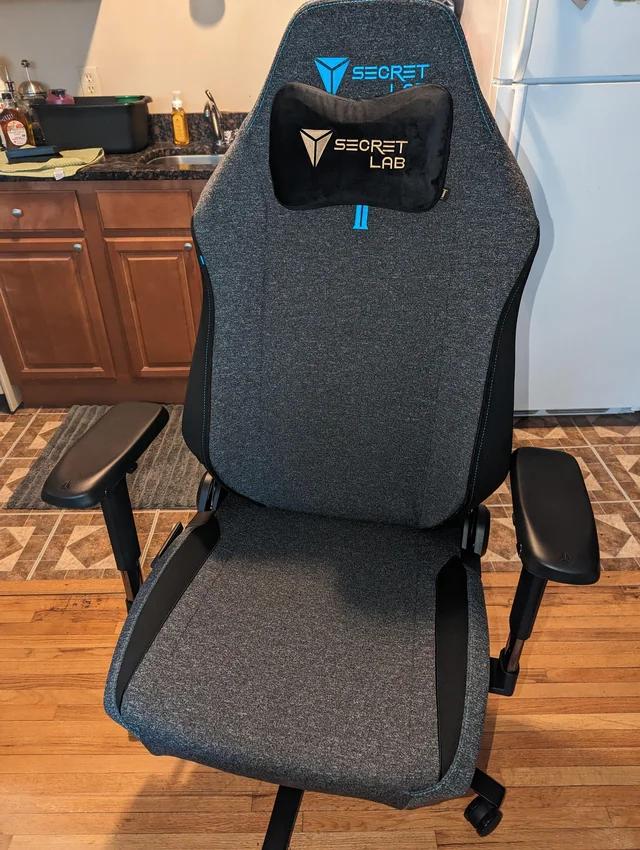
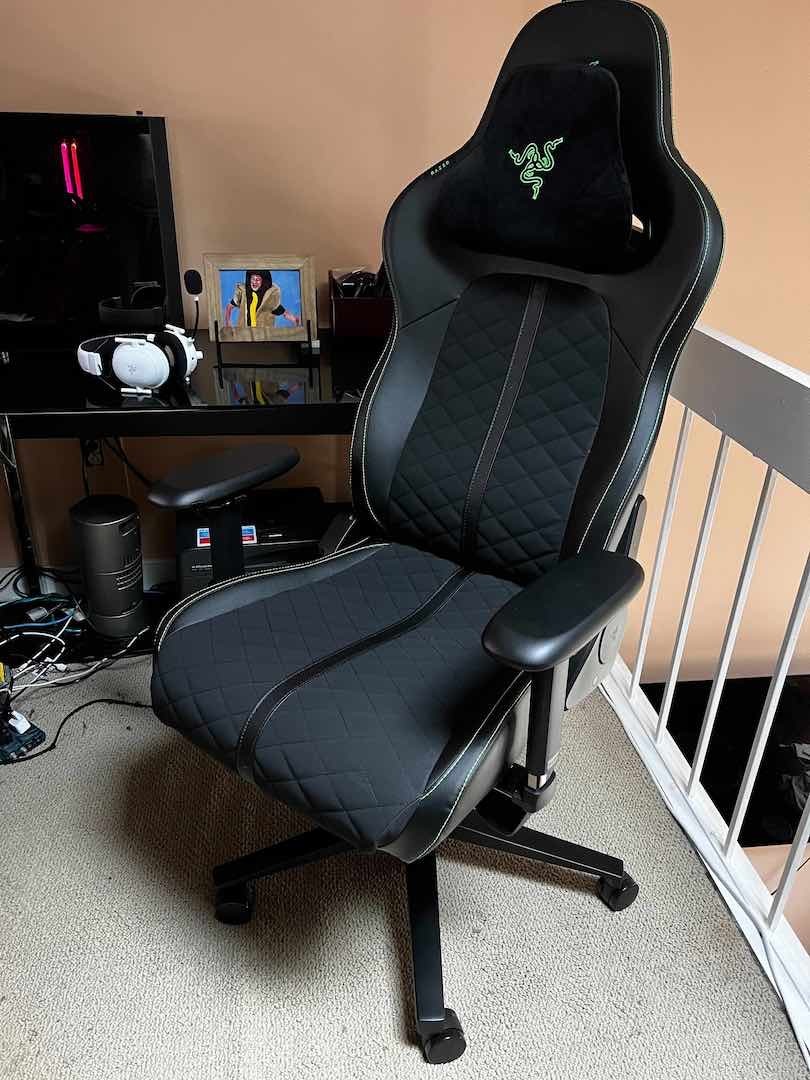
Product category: items_chair
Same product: no